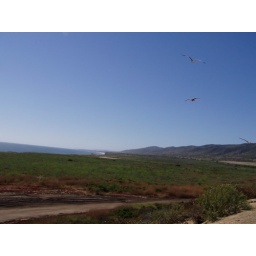
Seagulls flying over the coast of southern California.